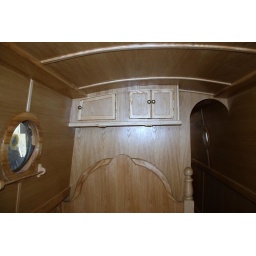
cabinet above bed